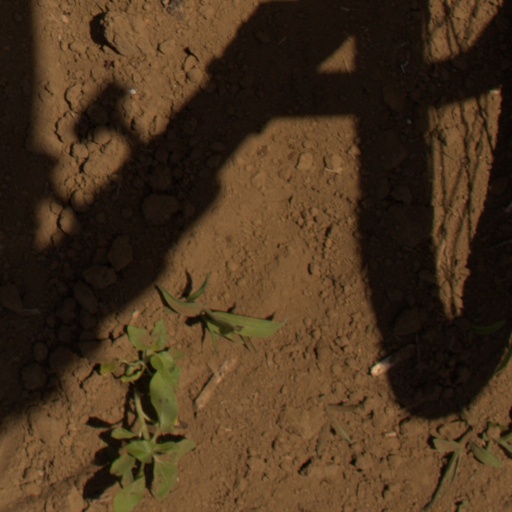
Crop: Jerusalem artichoke